Yussuf Abu-Warda

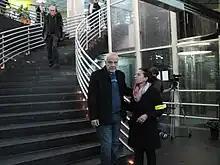
Yussuf Abu-Warda, 2011

Yussuf Abu-Warda (born 19 August 1953 in Jish) is an Arab-Israeli actor. A leading actor from 1999 he was head of Al-Midan Theater in Haifa.